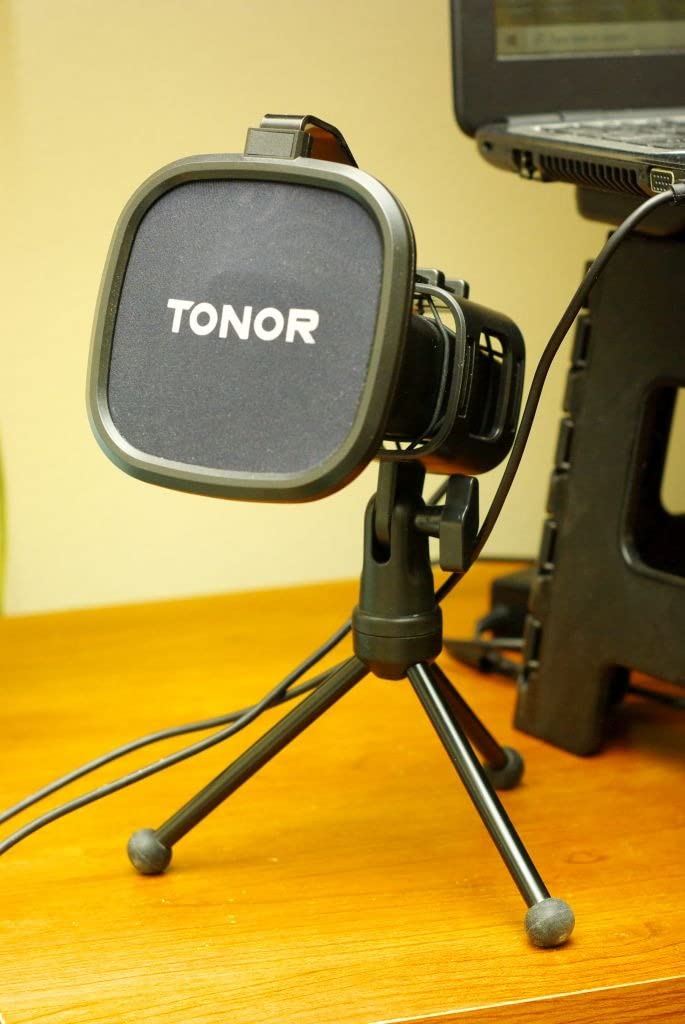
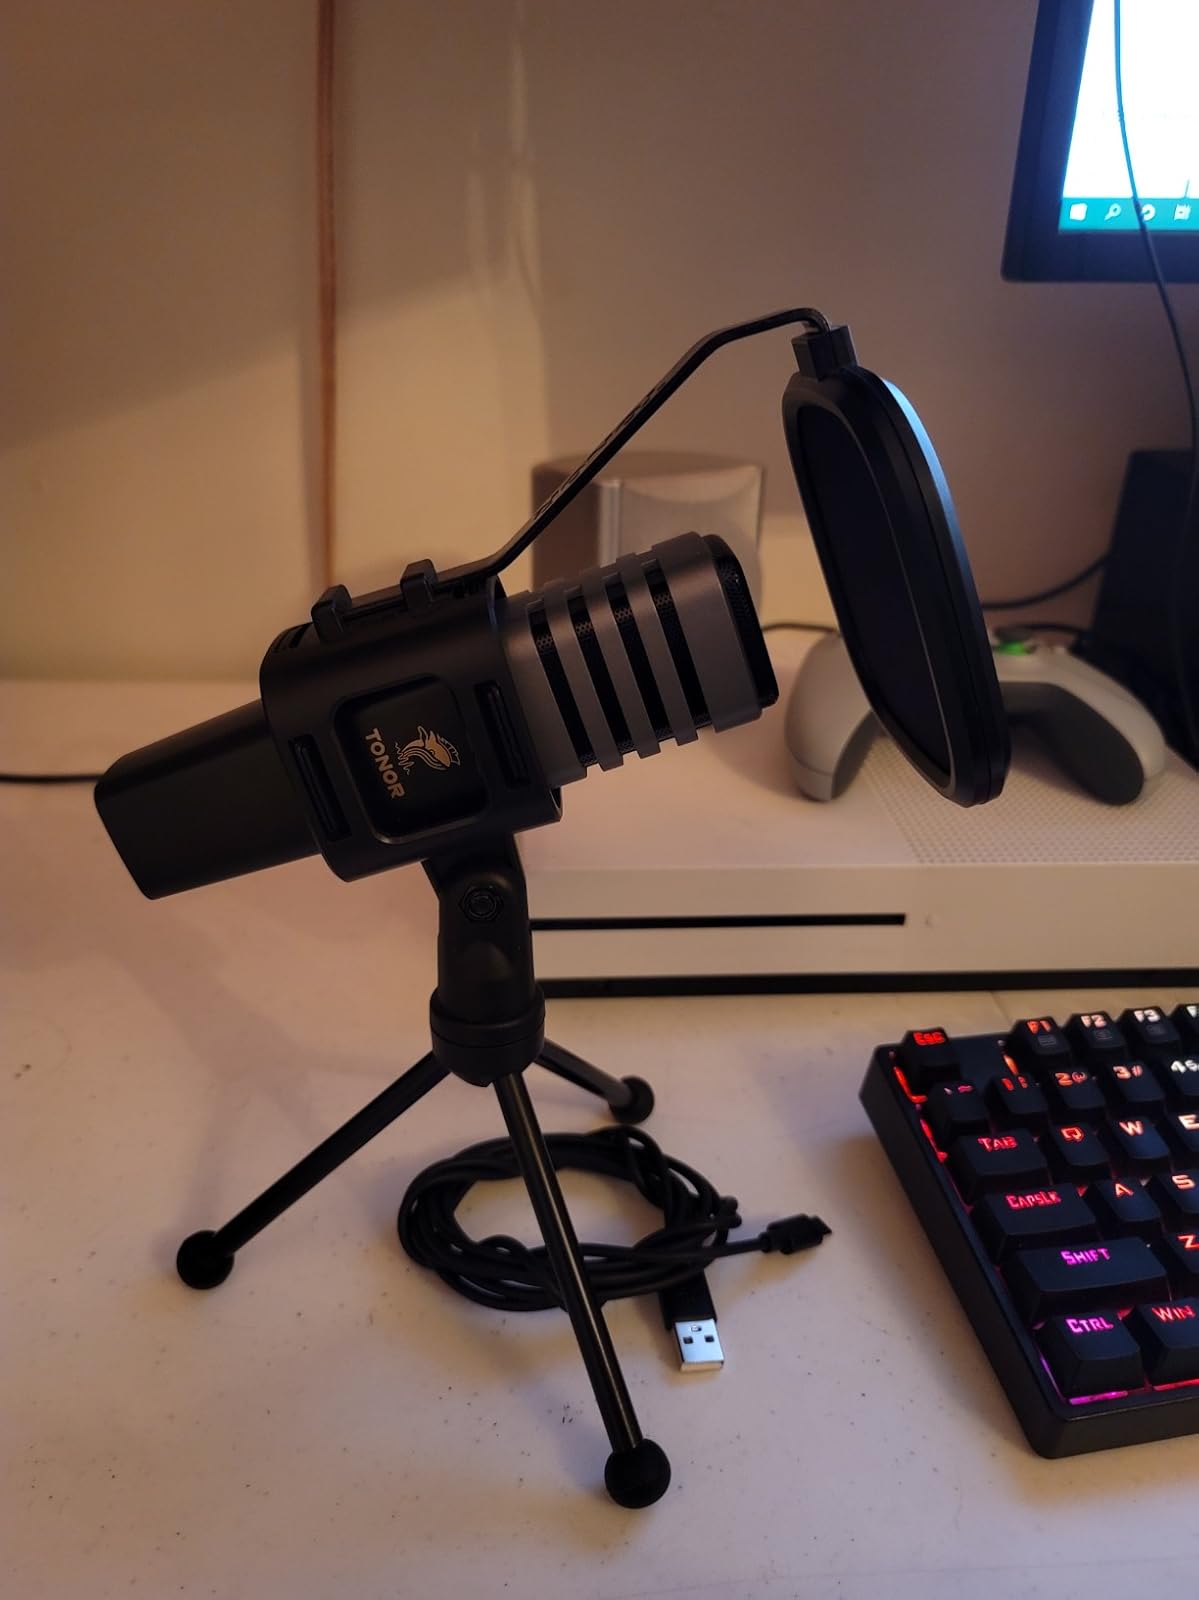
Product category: microphone
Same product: yes